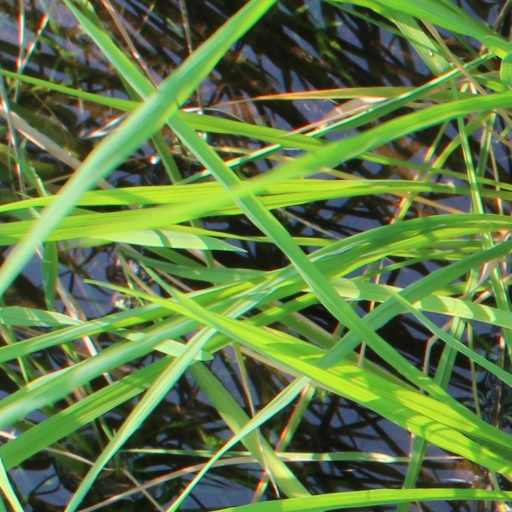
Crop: rice